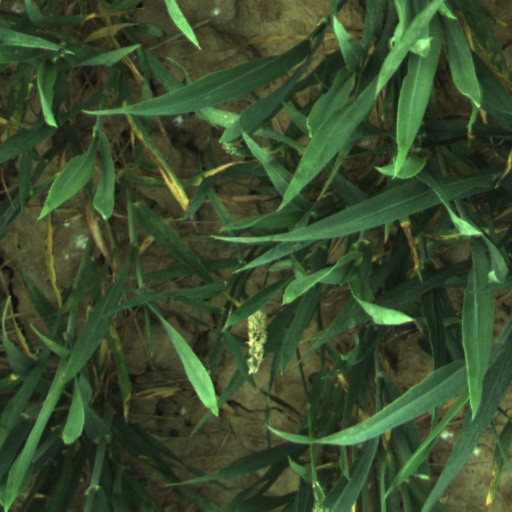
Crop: wheat